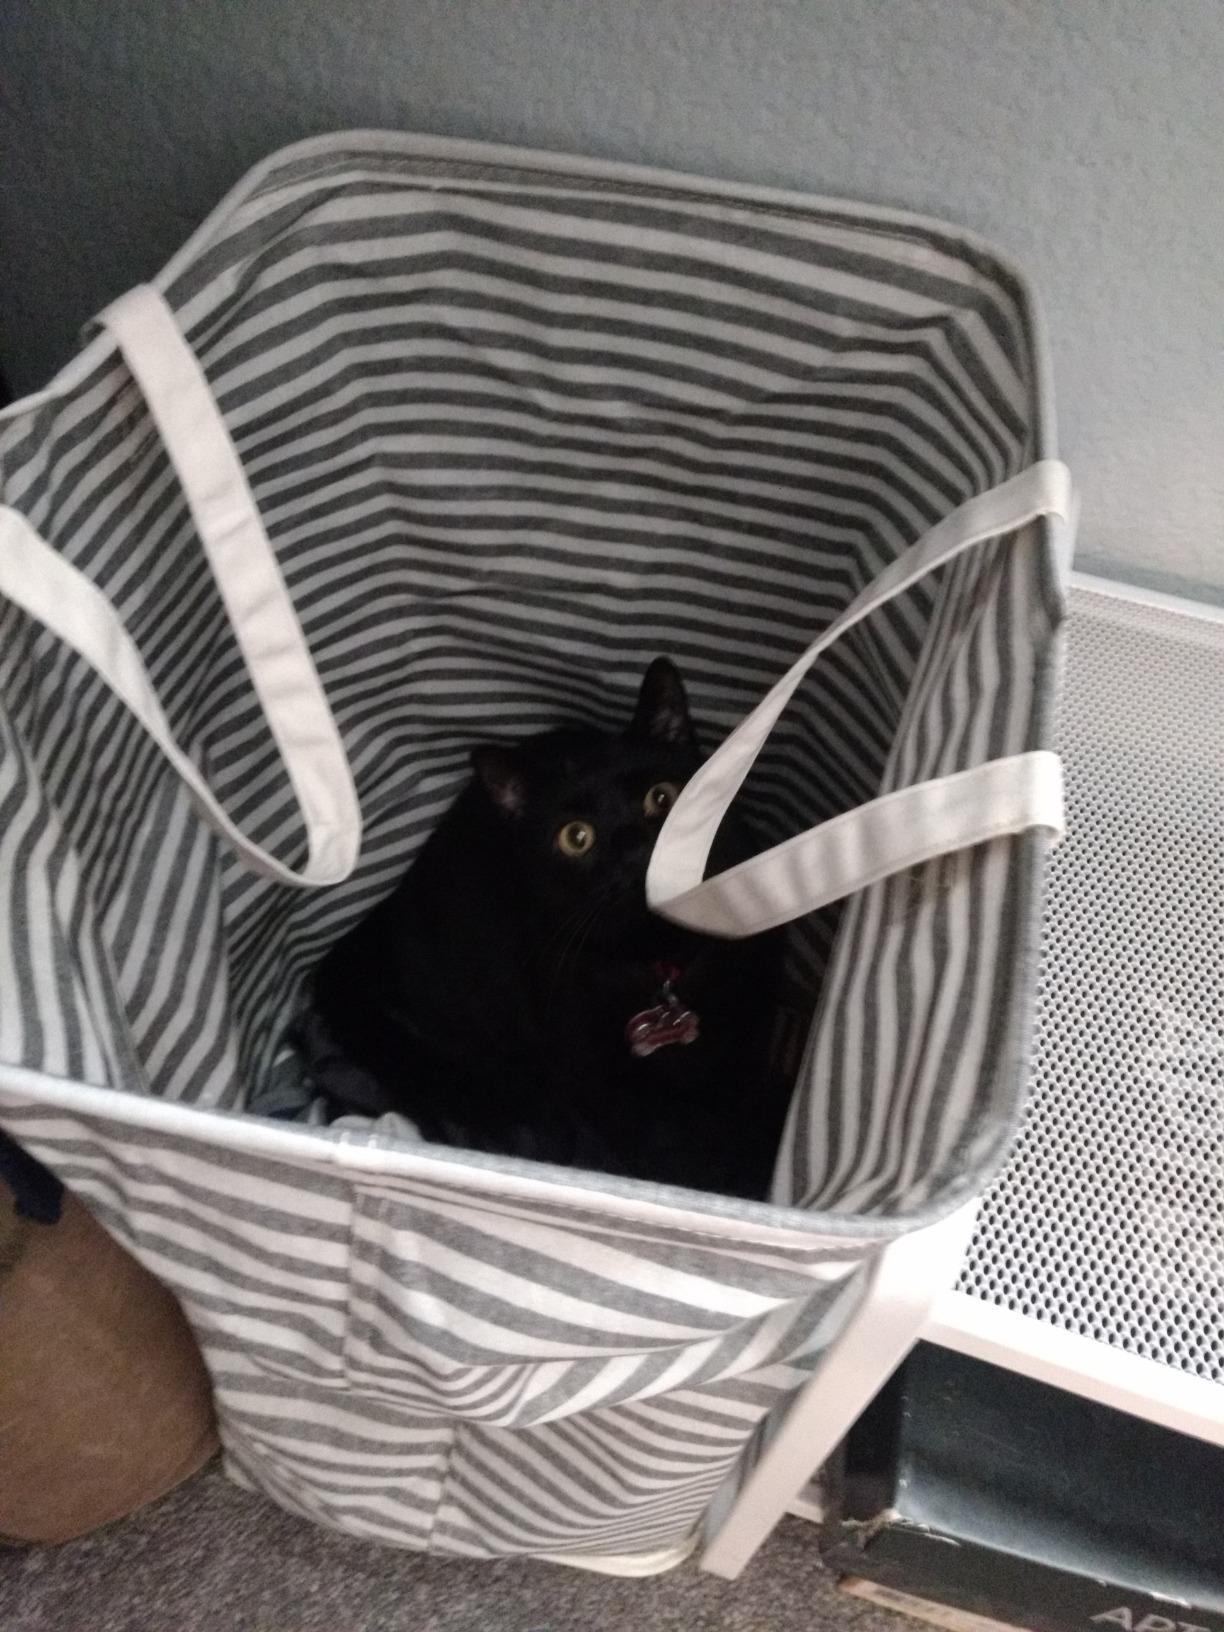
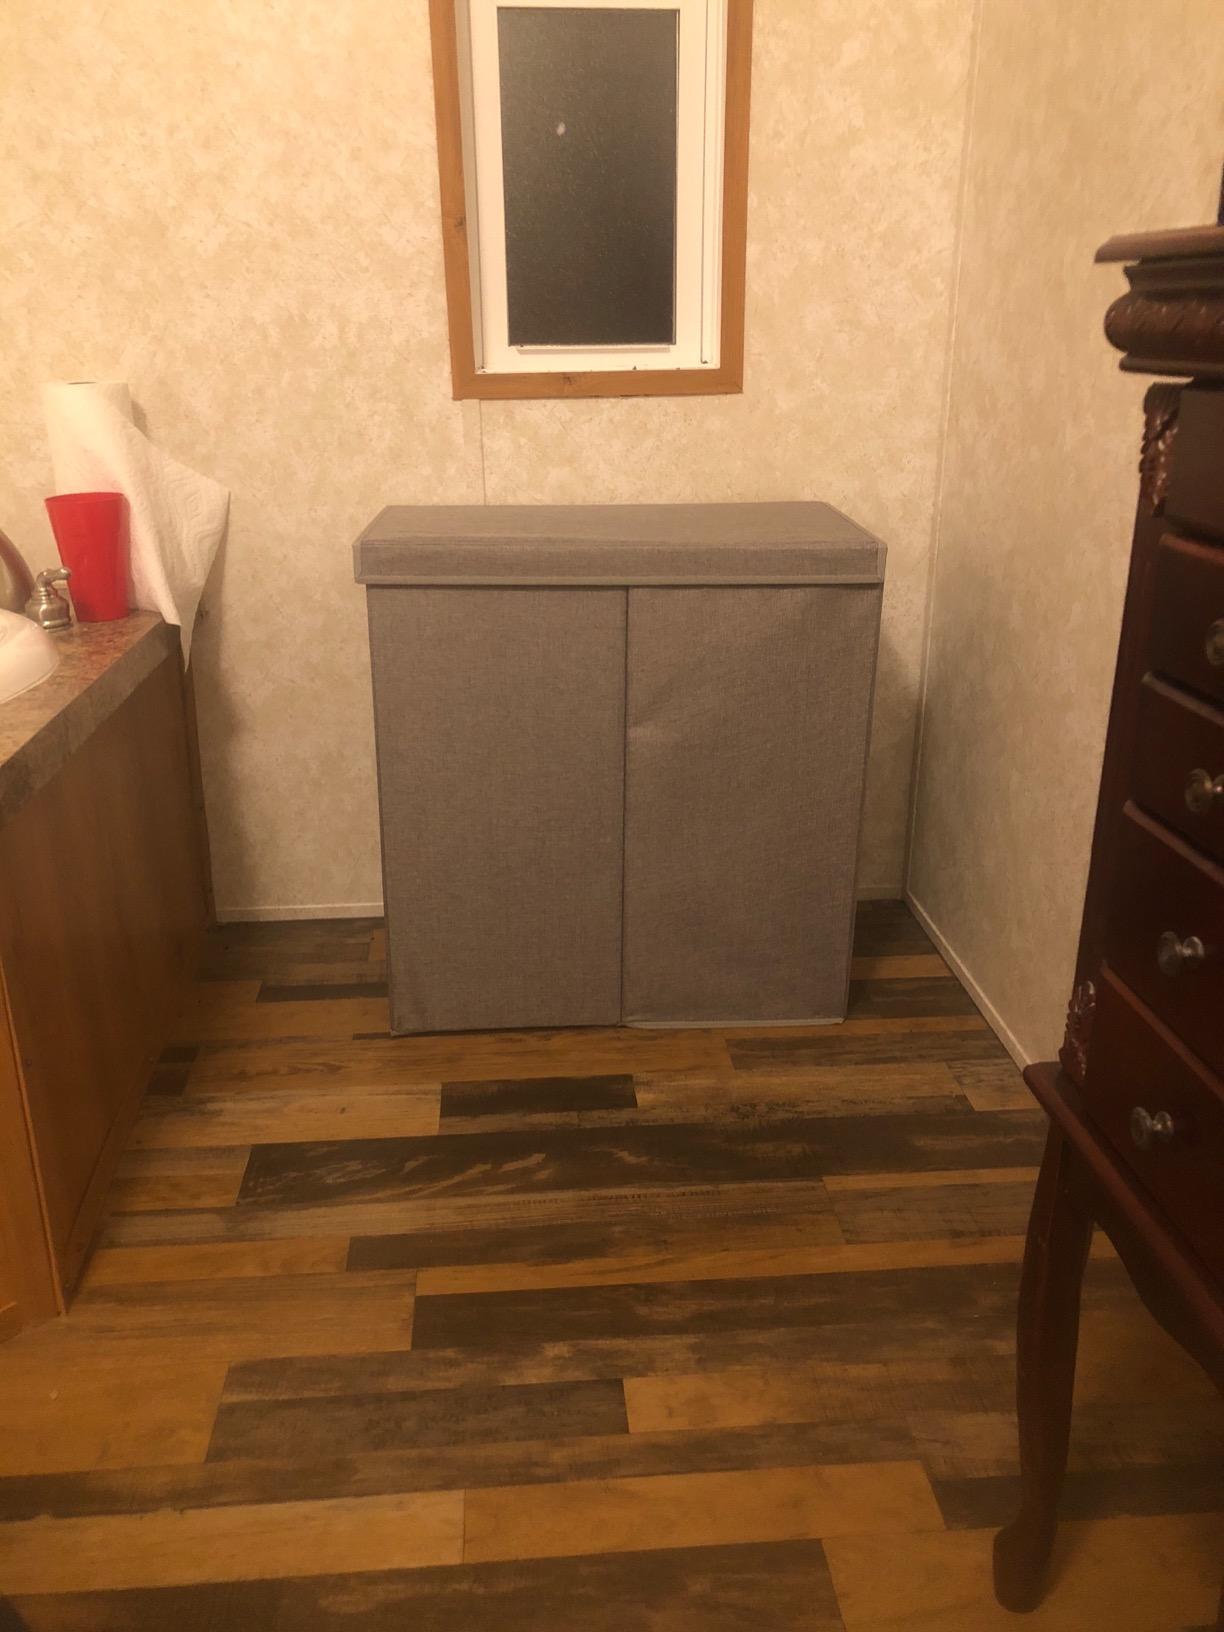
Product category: items_hamper
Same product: no